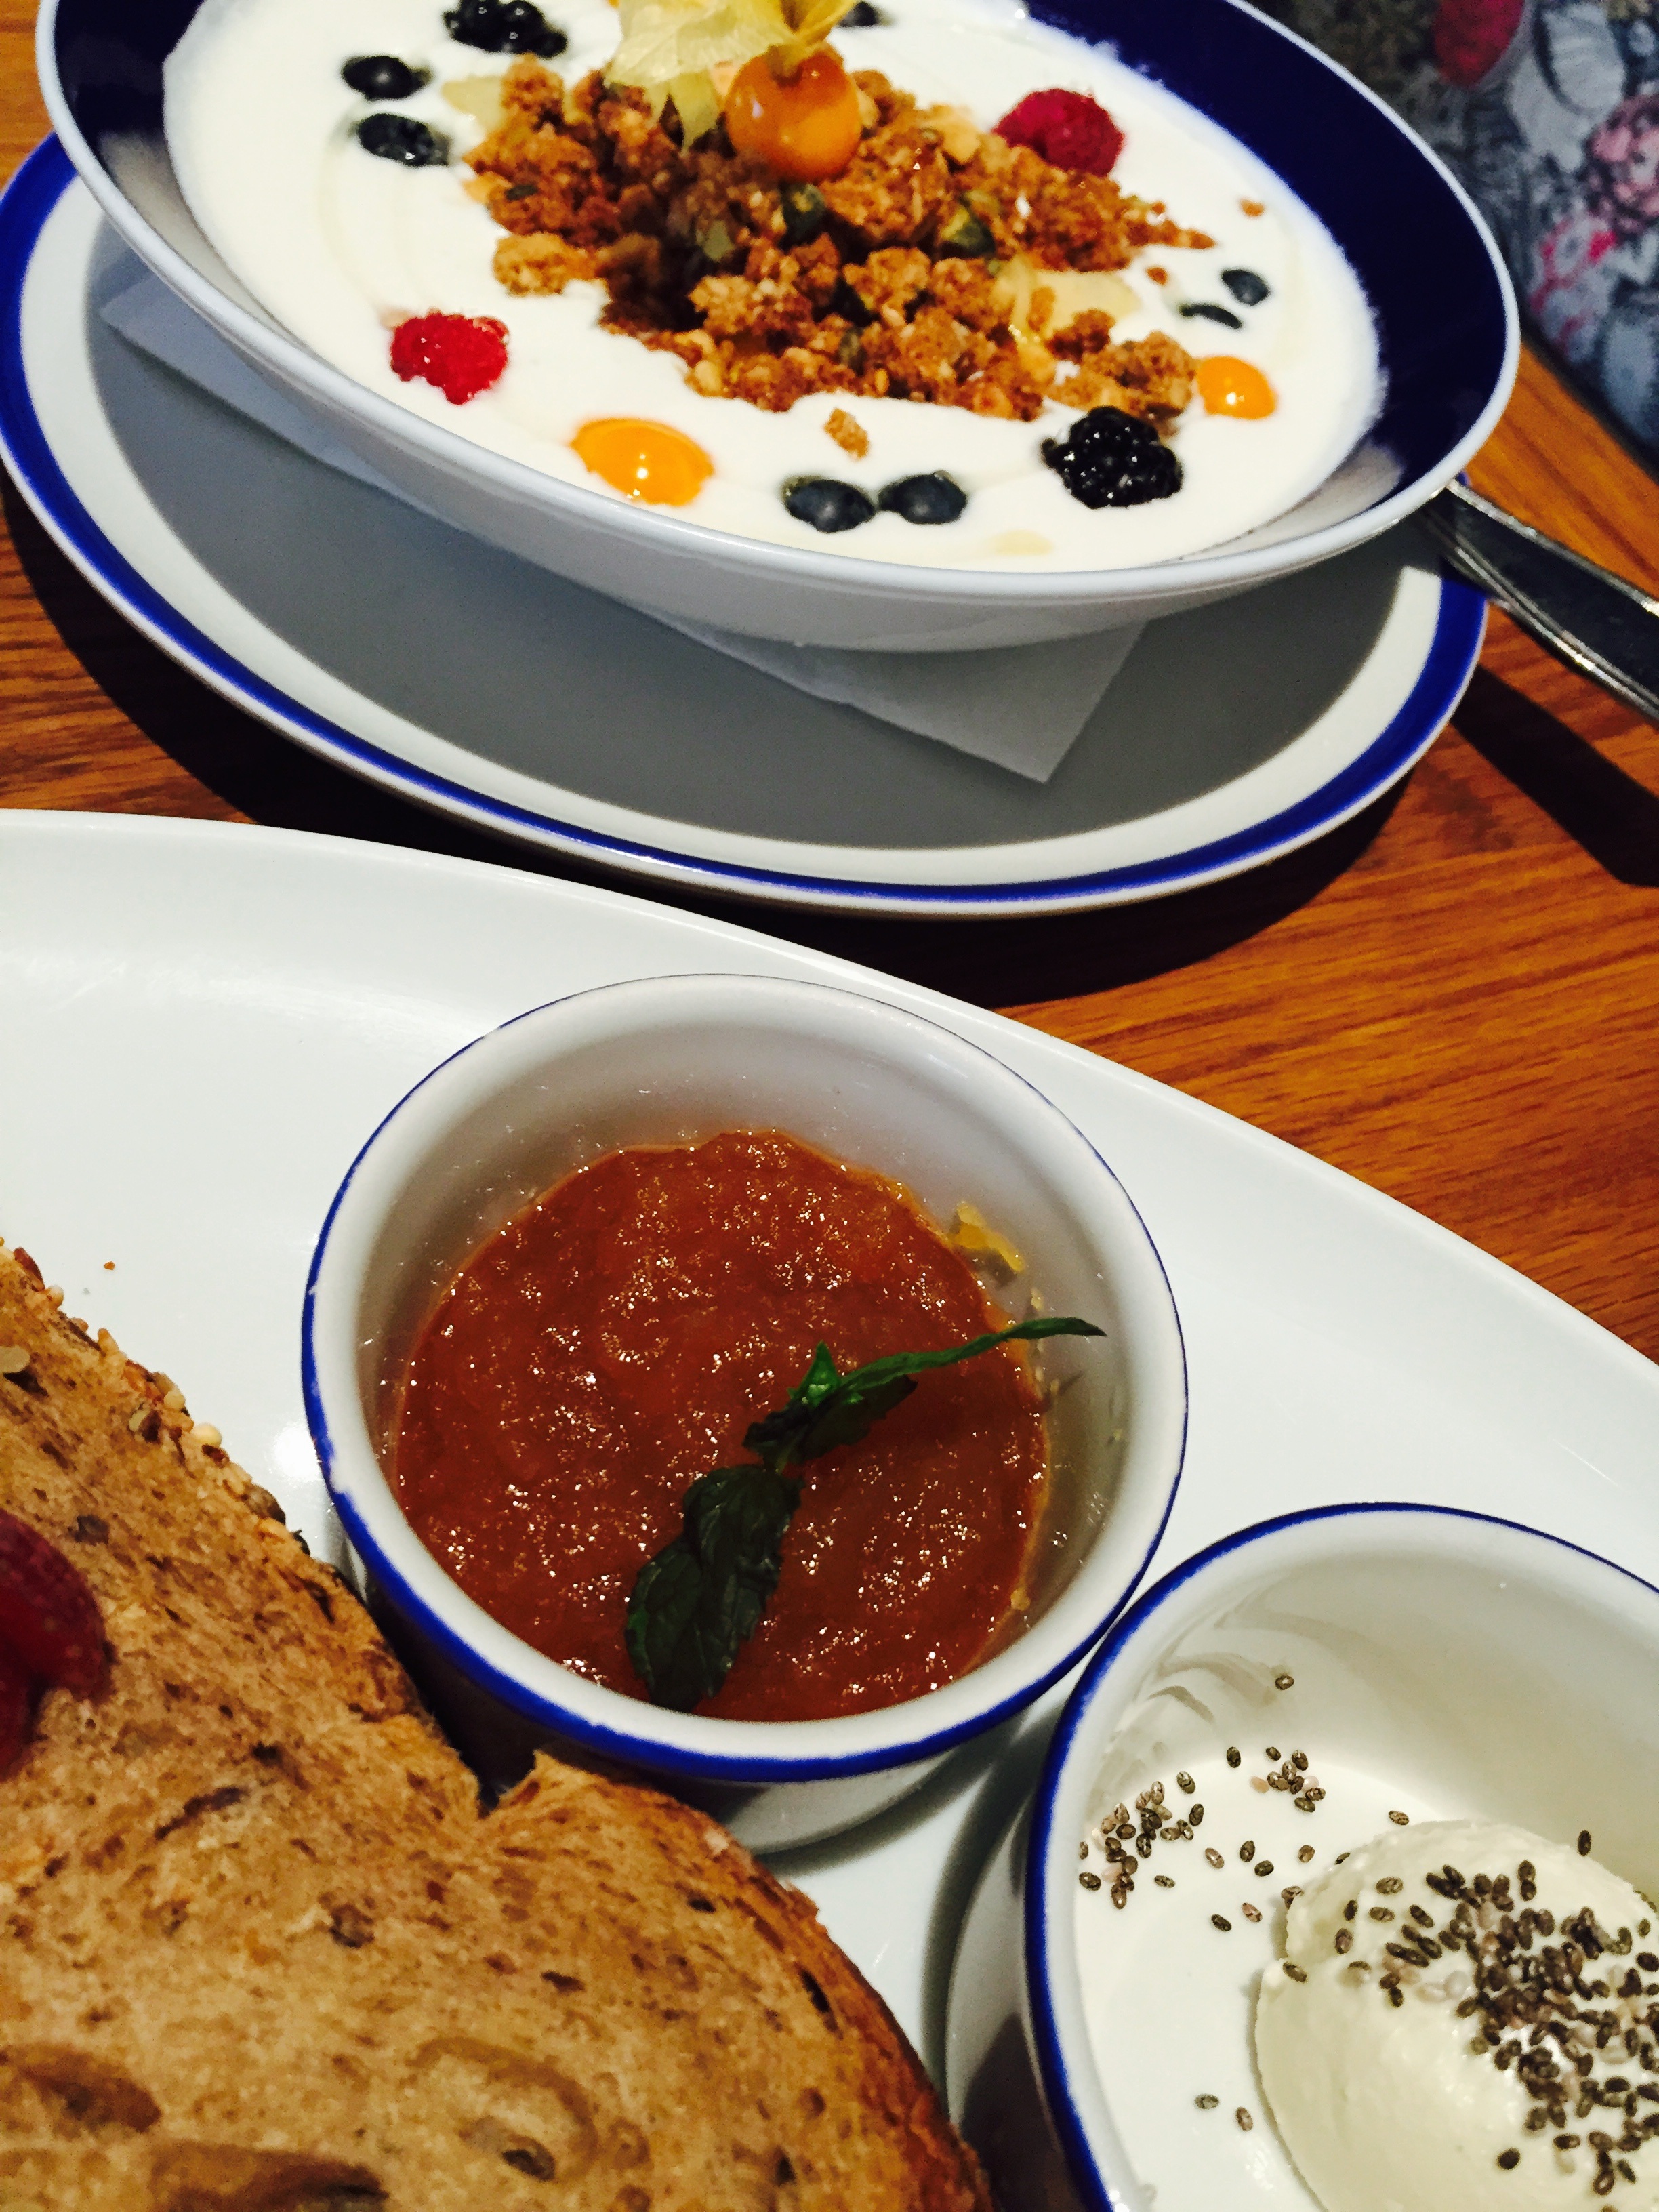
dish, meal, food, produce, breakfast, milk, lunch, cuisine, bread, cheese, jam, asian food, yogurt, vegan, healthy food, muesli, coconut yogurt, indian cuisine